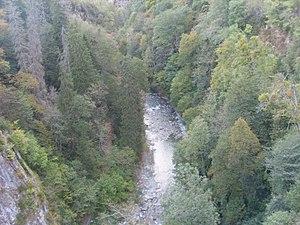
La vallée du Gave de Pau vu du Pont Napoléon
Le pont Napoléon est un pont situé près de Luz-Saint-Sauveur dans les Hautes-Pyrénées, et qui enjambe la Vallée du Gave de Gavarnie. C'est Napoléon III qui le fit construire entre 1859 et 1863.